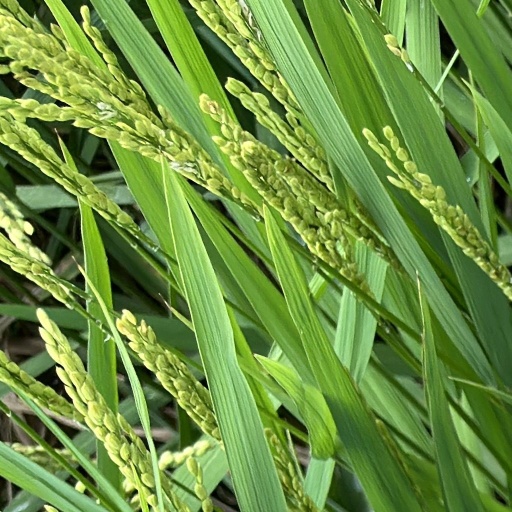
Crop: rice